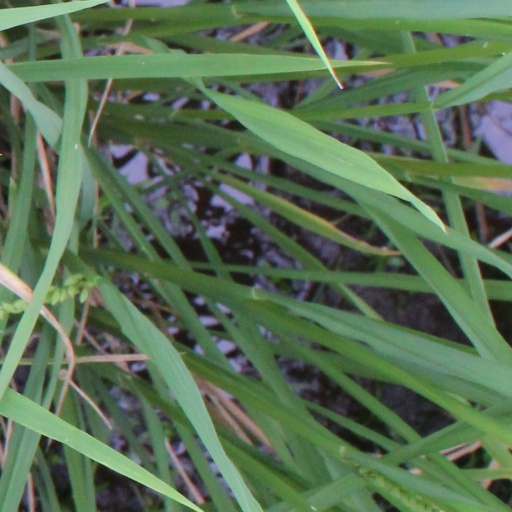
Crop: rice